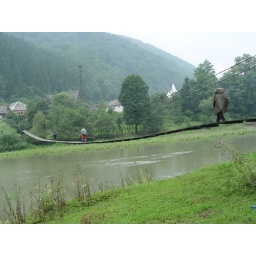
Wire bridge over lazy water